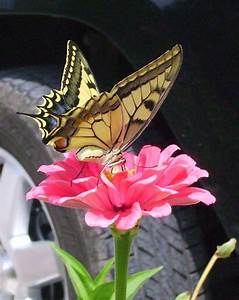
Label: butterfly